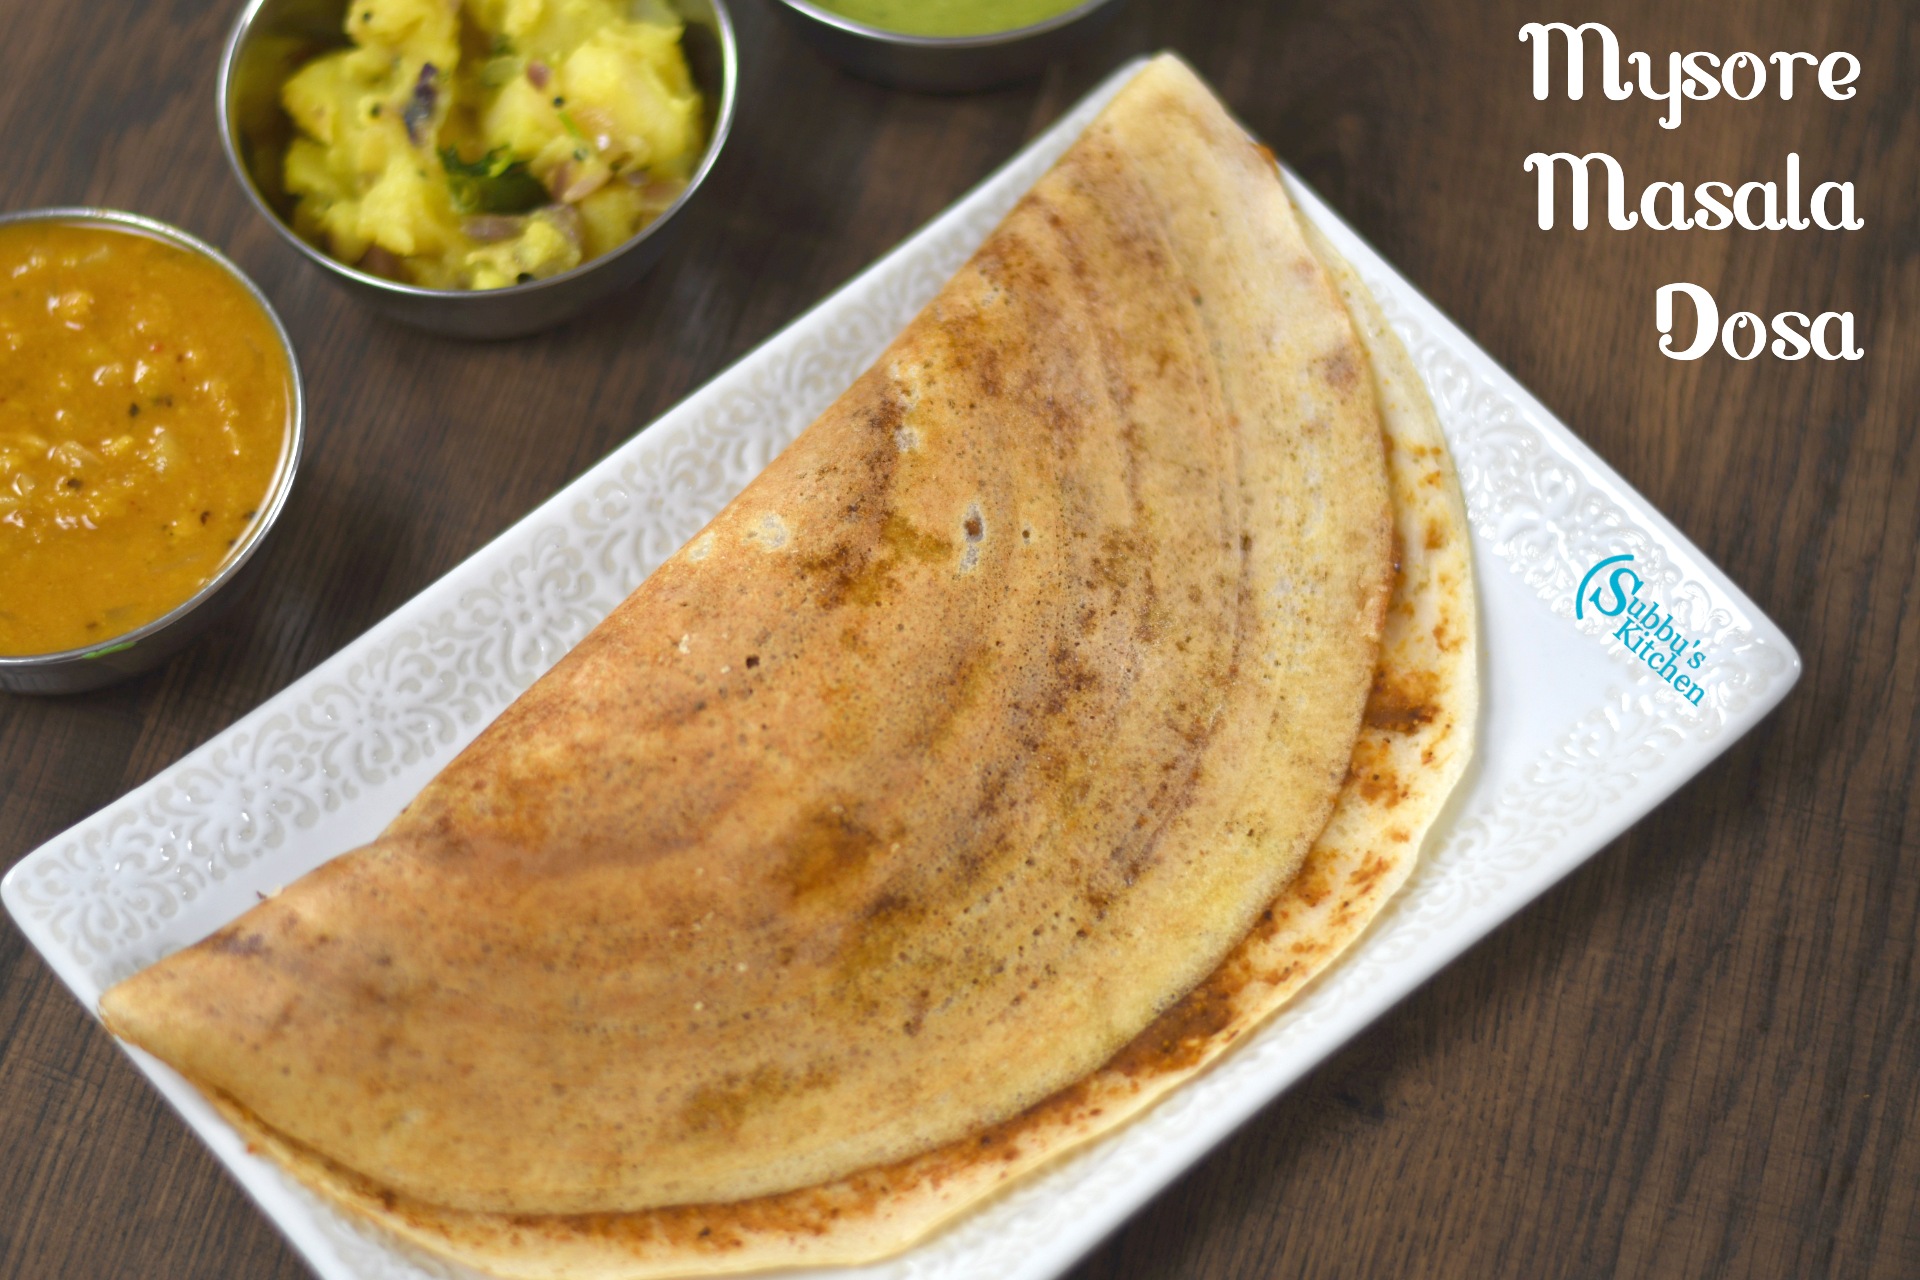
Dish: masala_dosa